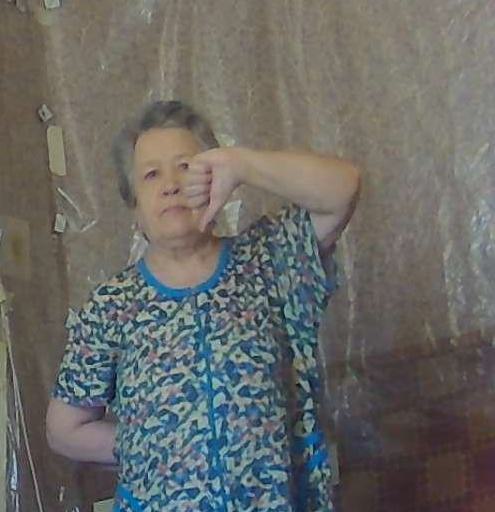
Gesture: dislike